U.S. Route 95 in Arizona

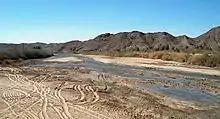
The Gila River as seen from US 95 near Yuma.

East of I-8 Business, US 95 crosses over the Union Pacific Railroad on an overpass before arriving at a diamond interchange with Interstate 8 (I-8). US 95 continues east of the interchange to Araby Road, where state maintenance of the route takes over. After passing the main campus of Arizona Western College, US 95 curves north through Blaisdell and exits the Yuma metropolitan area. Near Dome, US 95 intersects with an early alignment of the old main highway between Yuma and Phoenix, before crossing the Gila River over a bridge. To the west of the Gila River bridge lies the abandoned McPhaul Suspension Bridge, which once carried US 95 over the Gila River until it was replaced in 1968 by the current US 95 bridge and routing. US 95 continues north through the Yuma Proving Ground, passing the access road for the Laguna Dam, the Laguna Army Airfield, and the General Motors Desert Proving Ground. US 95 straddles the line between Yuma County and La Paz County through some small mountains, passing a United States Border Patrol checkpoint before permanently entering La Paz County and La Paz Valley. Entering Quartzsite, US 95 becomes Central Boulevard and passes under I-10, arriving at a signaled intersection with I-10 Bus. and the southern terminus of SR 95 at Main Street. SR 95 continues north on Central Boulevard to Lake Havasu City which is home to the London Bridge, while US 95 heads left onto Main Street. At I-10 Exit 17, US 95 joins the interstate and runs concurrent with I-10 west out of Quartzsite. US 95 runs entirely concurrent with I-10 past Exit 11 at Dome Rock Road, Exit 5 at Morgantown and a weigh station before entering Ehrenberg. After passing Exit 1 for the Ehrenberg–Parker Highway, both US 95 and I-10 continue across the Colorado River bridge into Blythe, California.